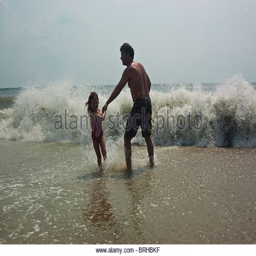
a family plays joyfully in the crashing waves